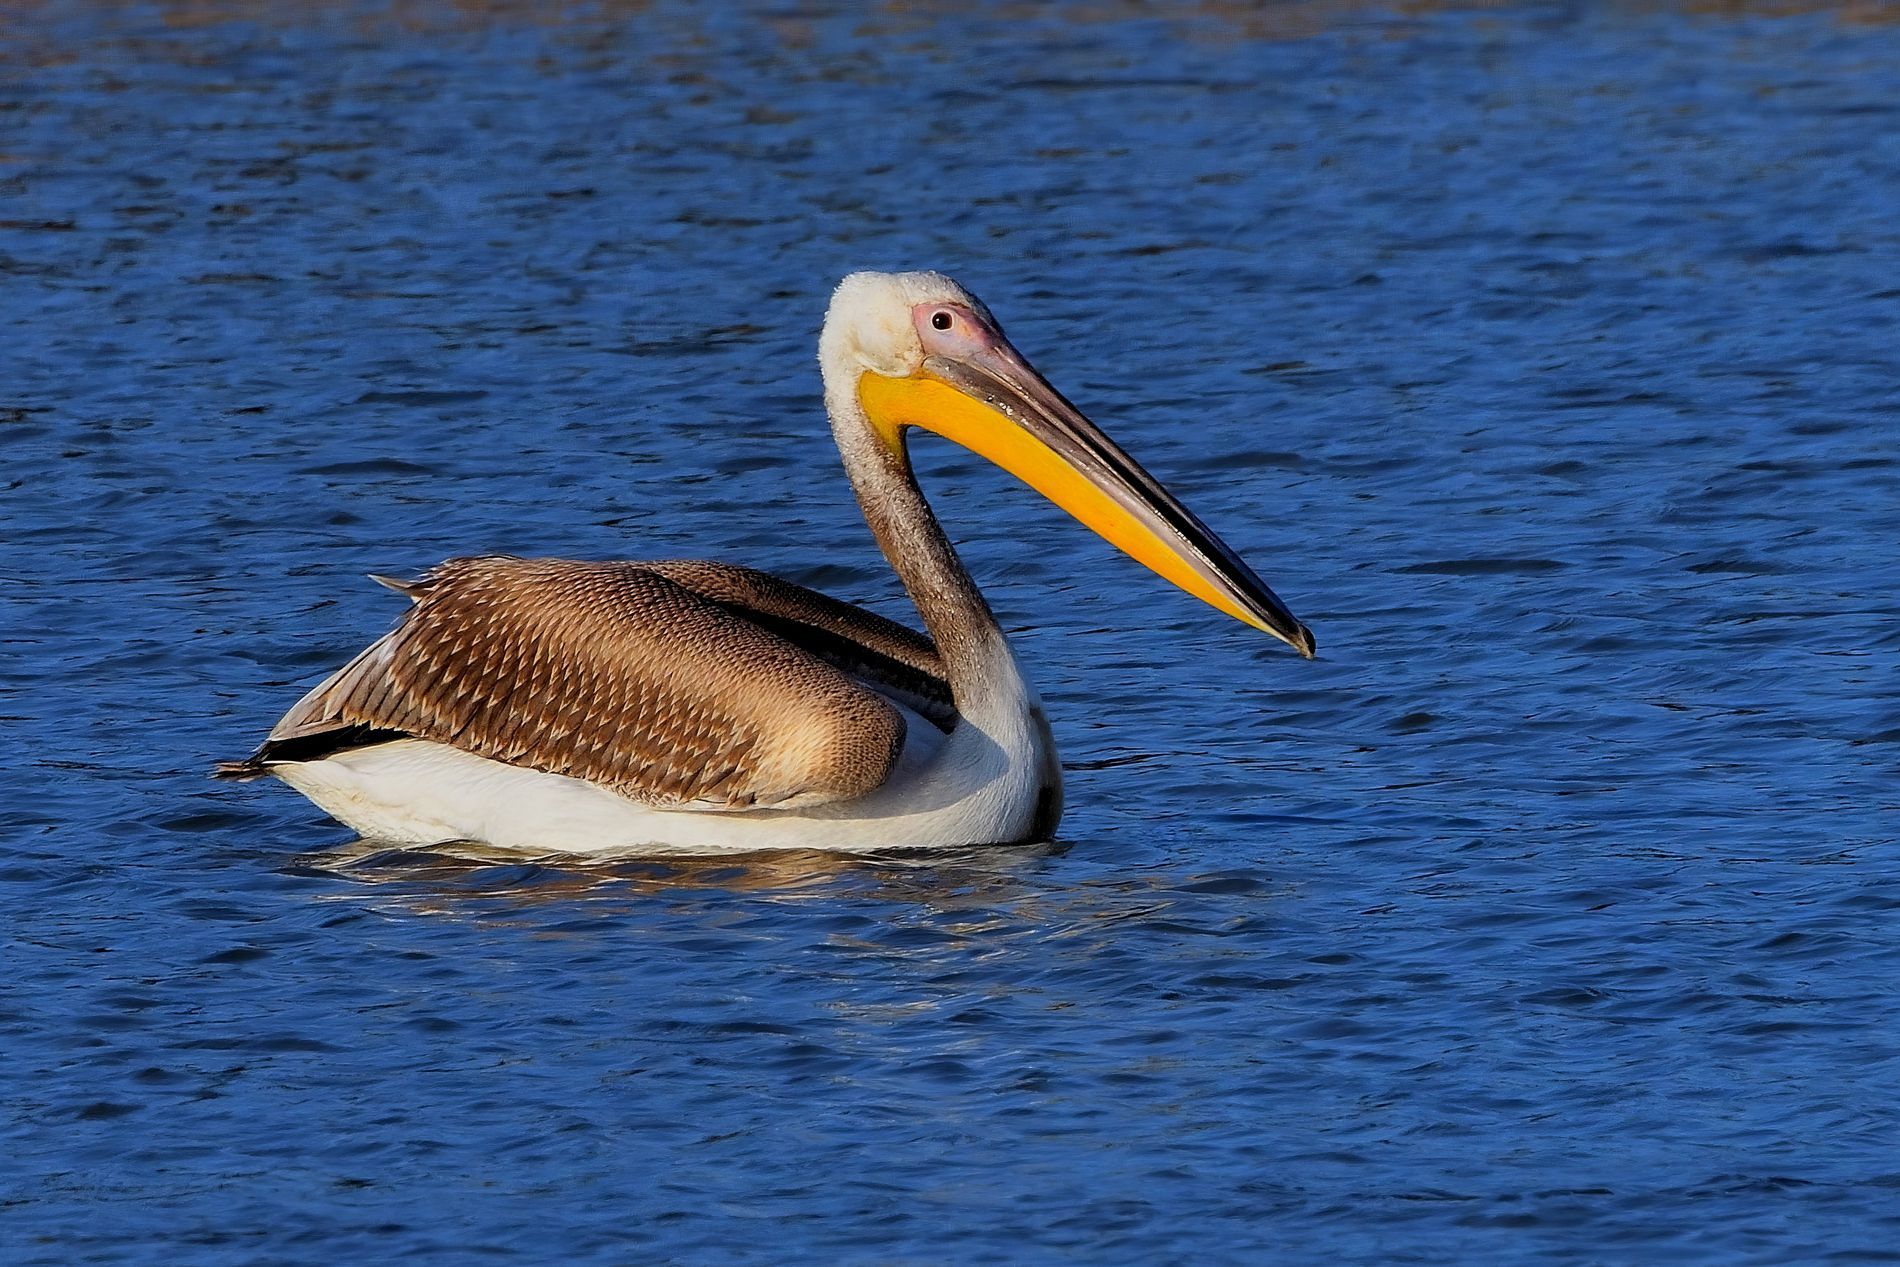
Pelican Floating on Water
This image shows a pelican contentedly floating on blue water. The bird is yellow and gray long beaked, white headed, and brown colored with a textured patterned look on its wings. The water is reflecting sunlight, and the atmosphere is calm and natural.
This image is taken using a medium close-up at eye level, and the pelican is centered in the frame. The bird is photographed from the side by the camera, with an obvious view of its features and characteristics, and a background consisting of completely still blue water. The natural light enhances the texture of the feathers and the reflective surface of the water, producing the photograph to be serene and observational.
Labels: Animal, Bird, Waterfowl, Pelican, Beak, Water
Camera: NIKON CORPORATION NIKON D850
Aperture: F14
Exposure: 1/500 sec
ISO: 400
Focal length: 400.0 mm